Once Upon a Time in the North

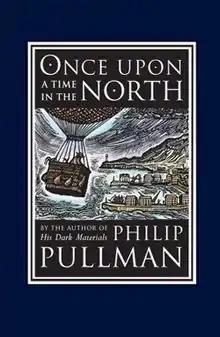
Cover

Once Upon a Time in the North is a 2008 novella by Philip Pullman. The book serves as a prequel to Pullman's "His Dark Materials" trilogy. The premise of the story involves the meeting of Iorek Byrnison and Lee Scoresby: